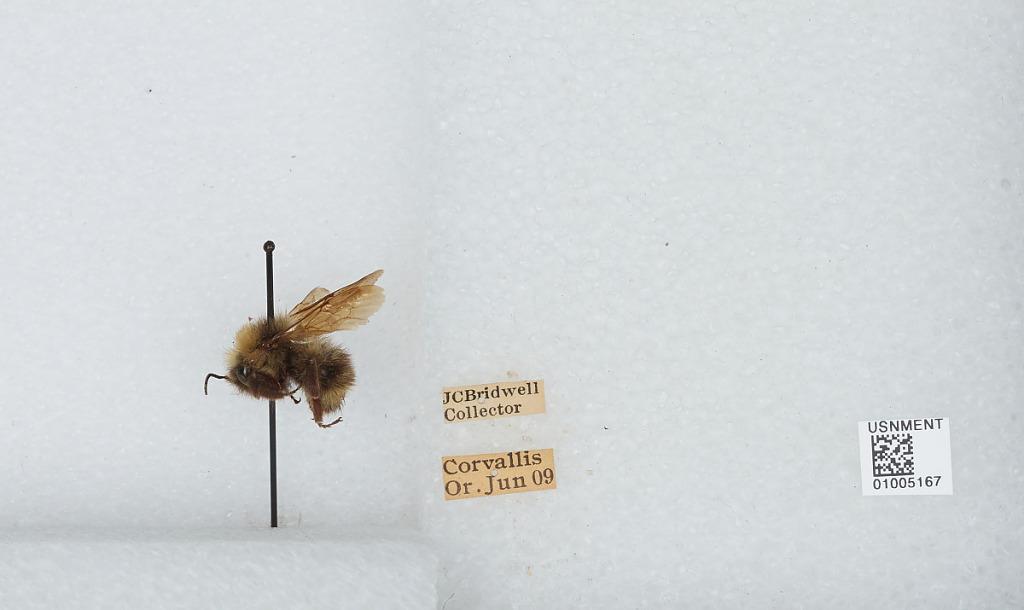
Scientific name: Bombus (Fervidobombus) fervidus fervidus (Fabricius)
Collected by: J. Bridwell
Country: United States
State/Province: Oregon
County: Benton
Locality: Corvallis
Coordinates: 44.5667, -123.283